Eiji Usatsuka

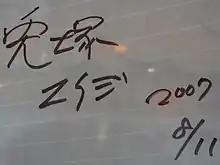
Eiji Usatsuka's signature

After university graduation he was employed as illustrator by the visual novel publisher Visual Art's using the pseudonym "Sawagani" (サワガニ, "Japanese Freshwater Crab"). As side job he made illustrations for light novels which is against the company policy. The similarity of "both peoples" designs, were however noticed and later revealed by Tōya Okano (scenario assistant for Visual Art's' Clannad) in a "Dengeki G's Magazine" interview article presenting Visual Art's brand "Mana"’s game "Angel Magister".